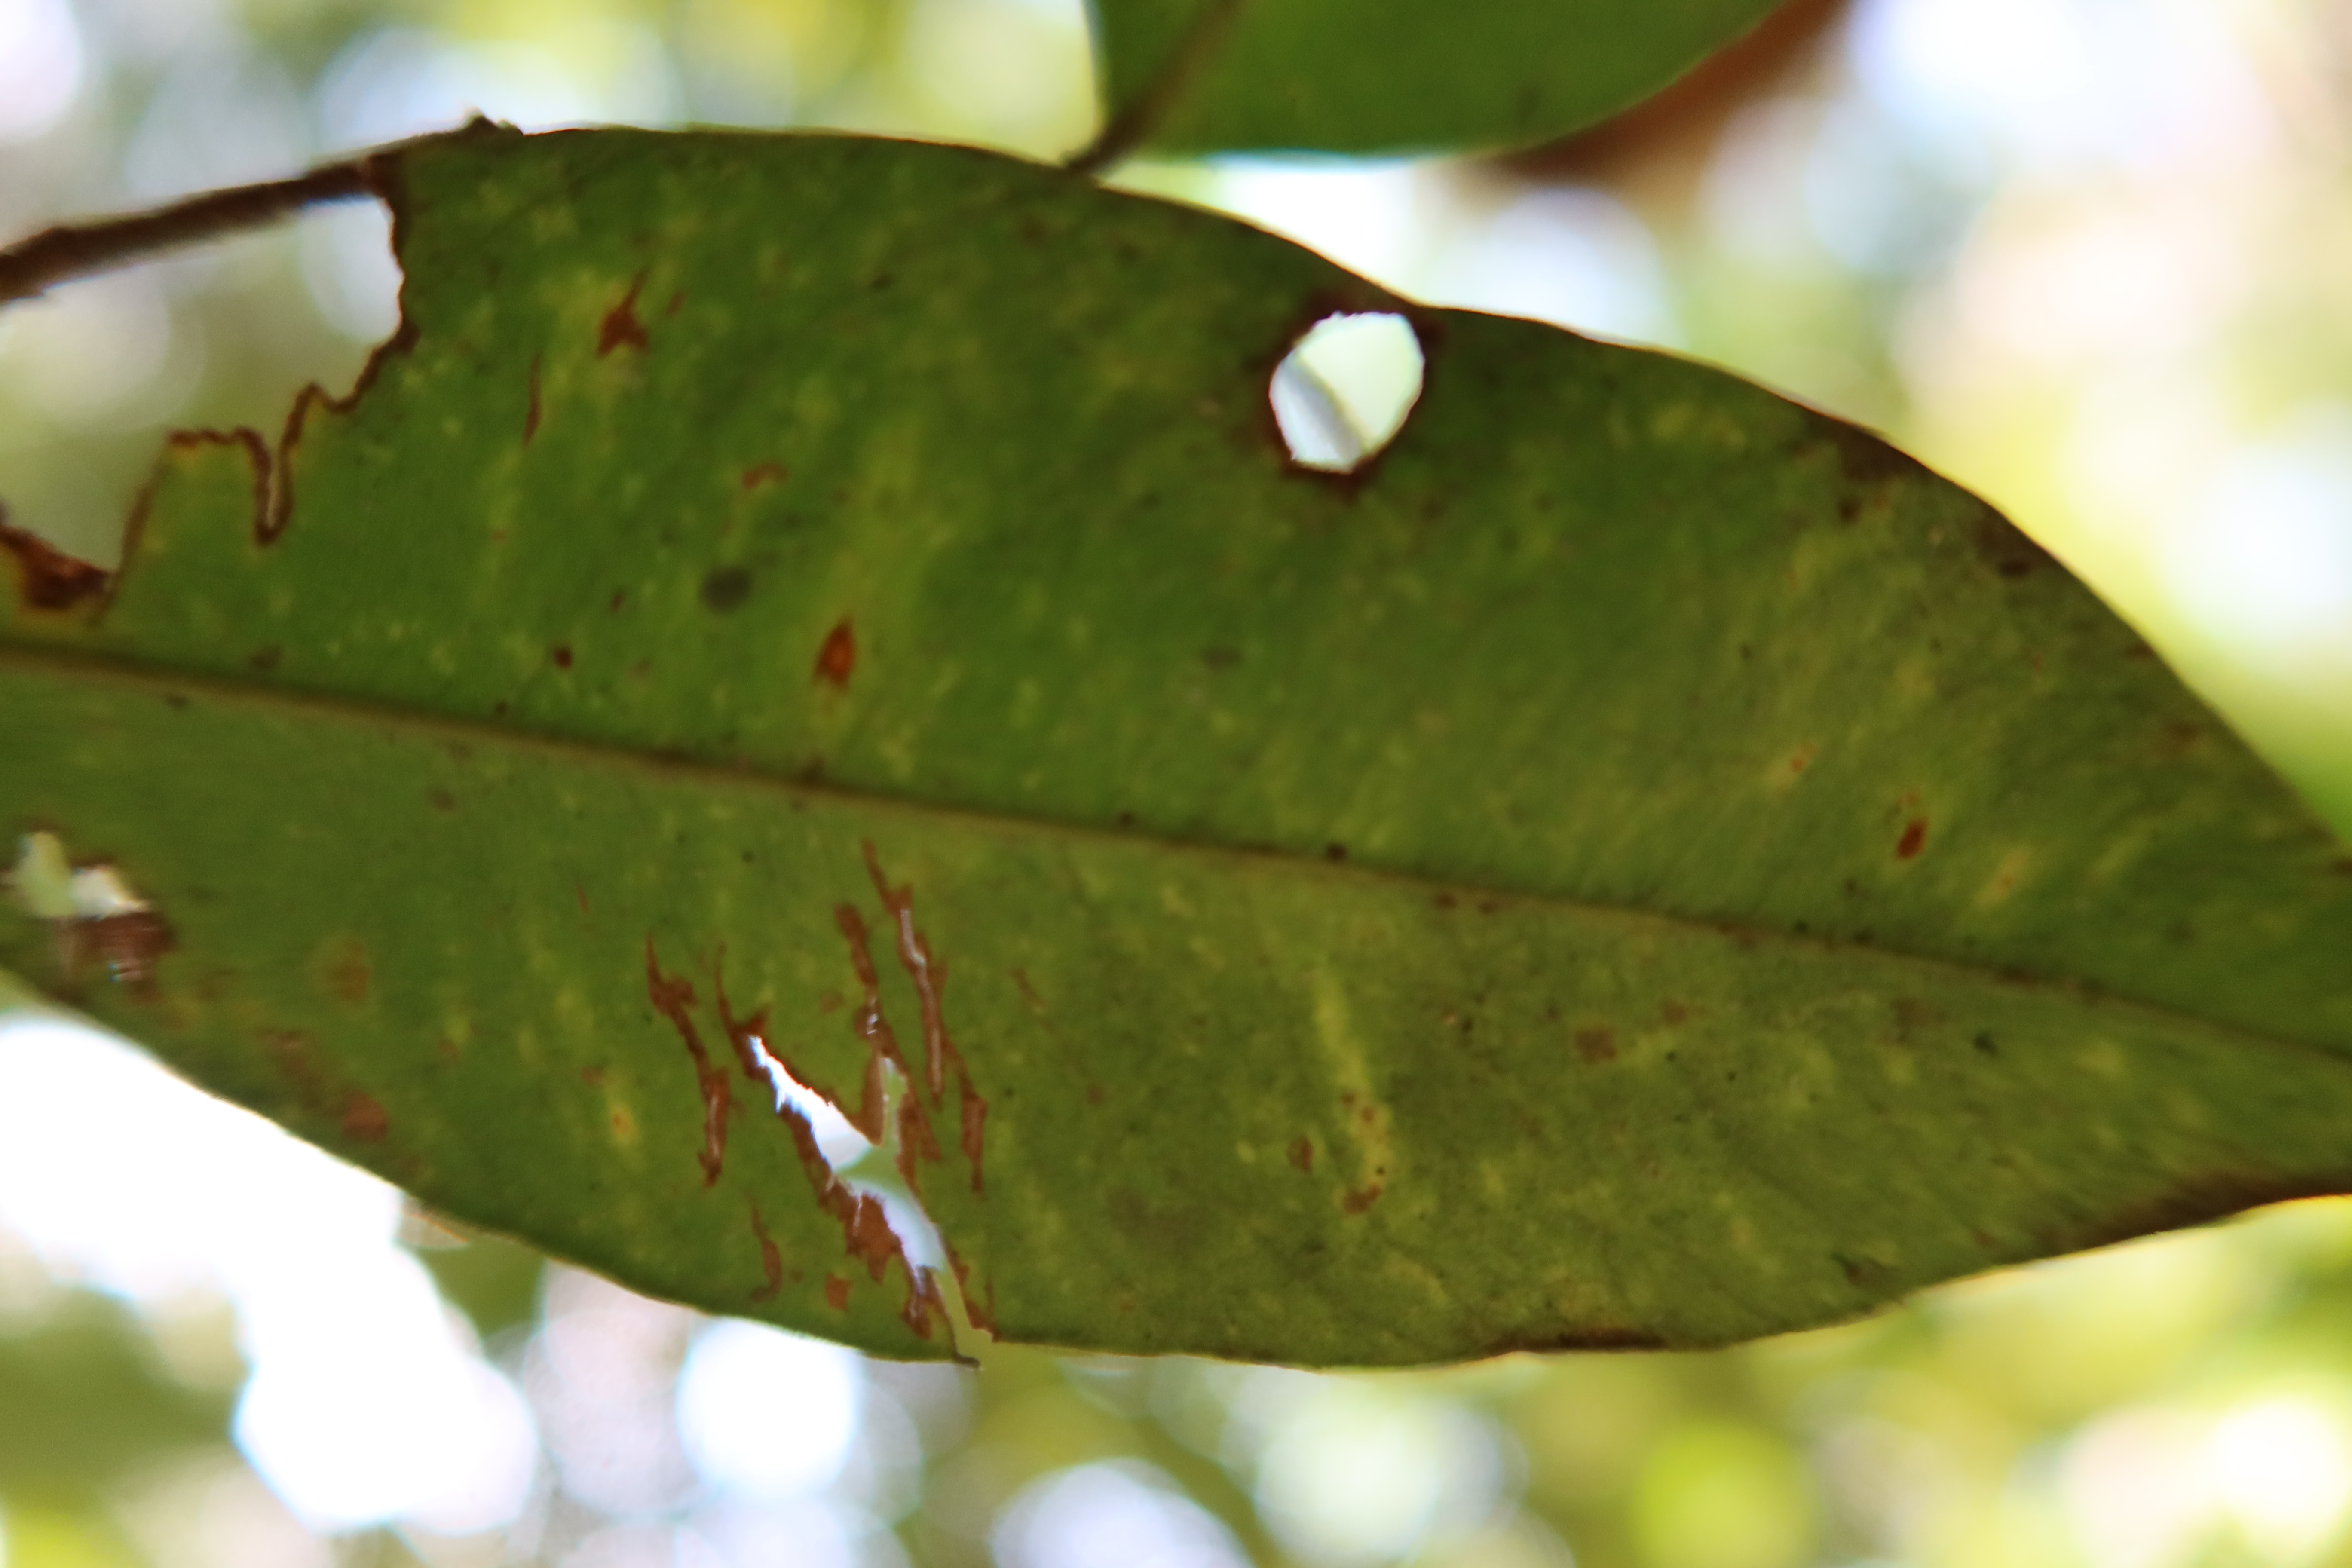
Label: Downy mildew